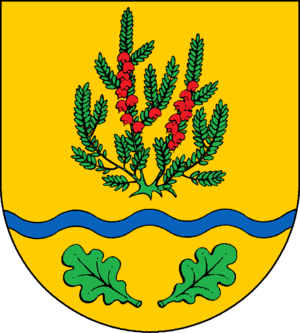
Heede (Holsten)
Coat of arms of Heede (Holsten)
Heede er en by og en kommune i det nordlige Tyskland, beliggende i Amt Rantzau under Kreis Pinneberg. Kreis Pinneberg ligger i den sydlige del af delstaten Slesvig-Holsten.